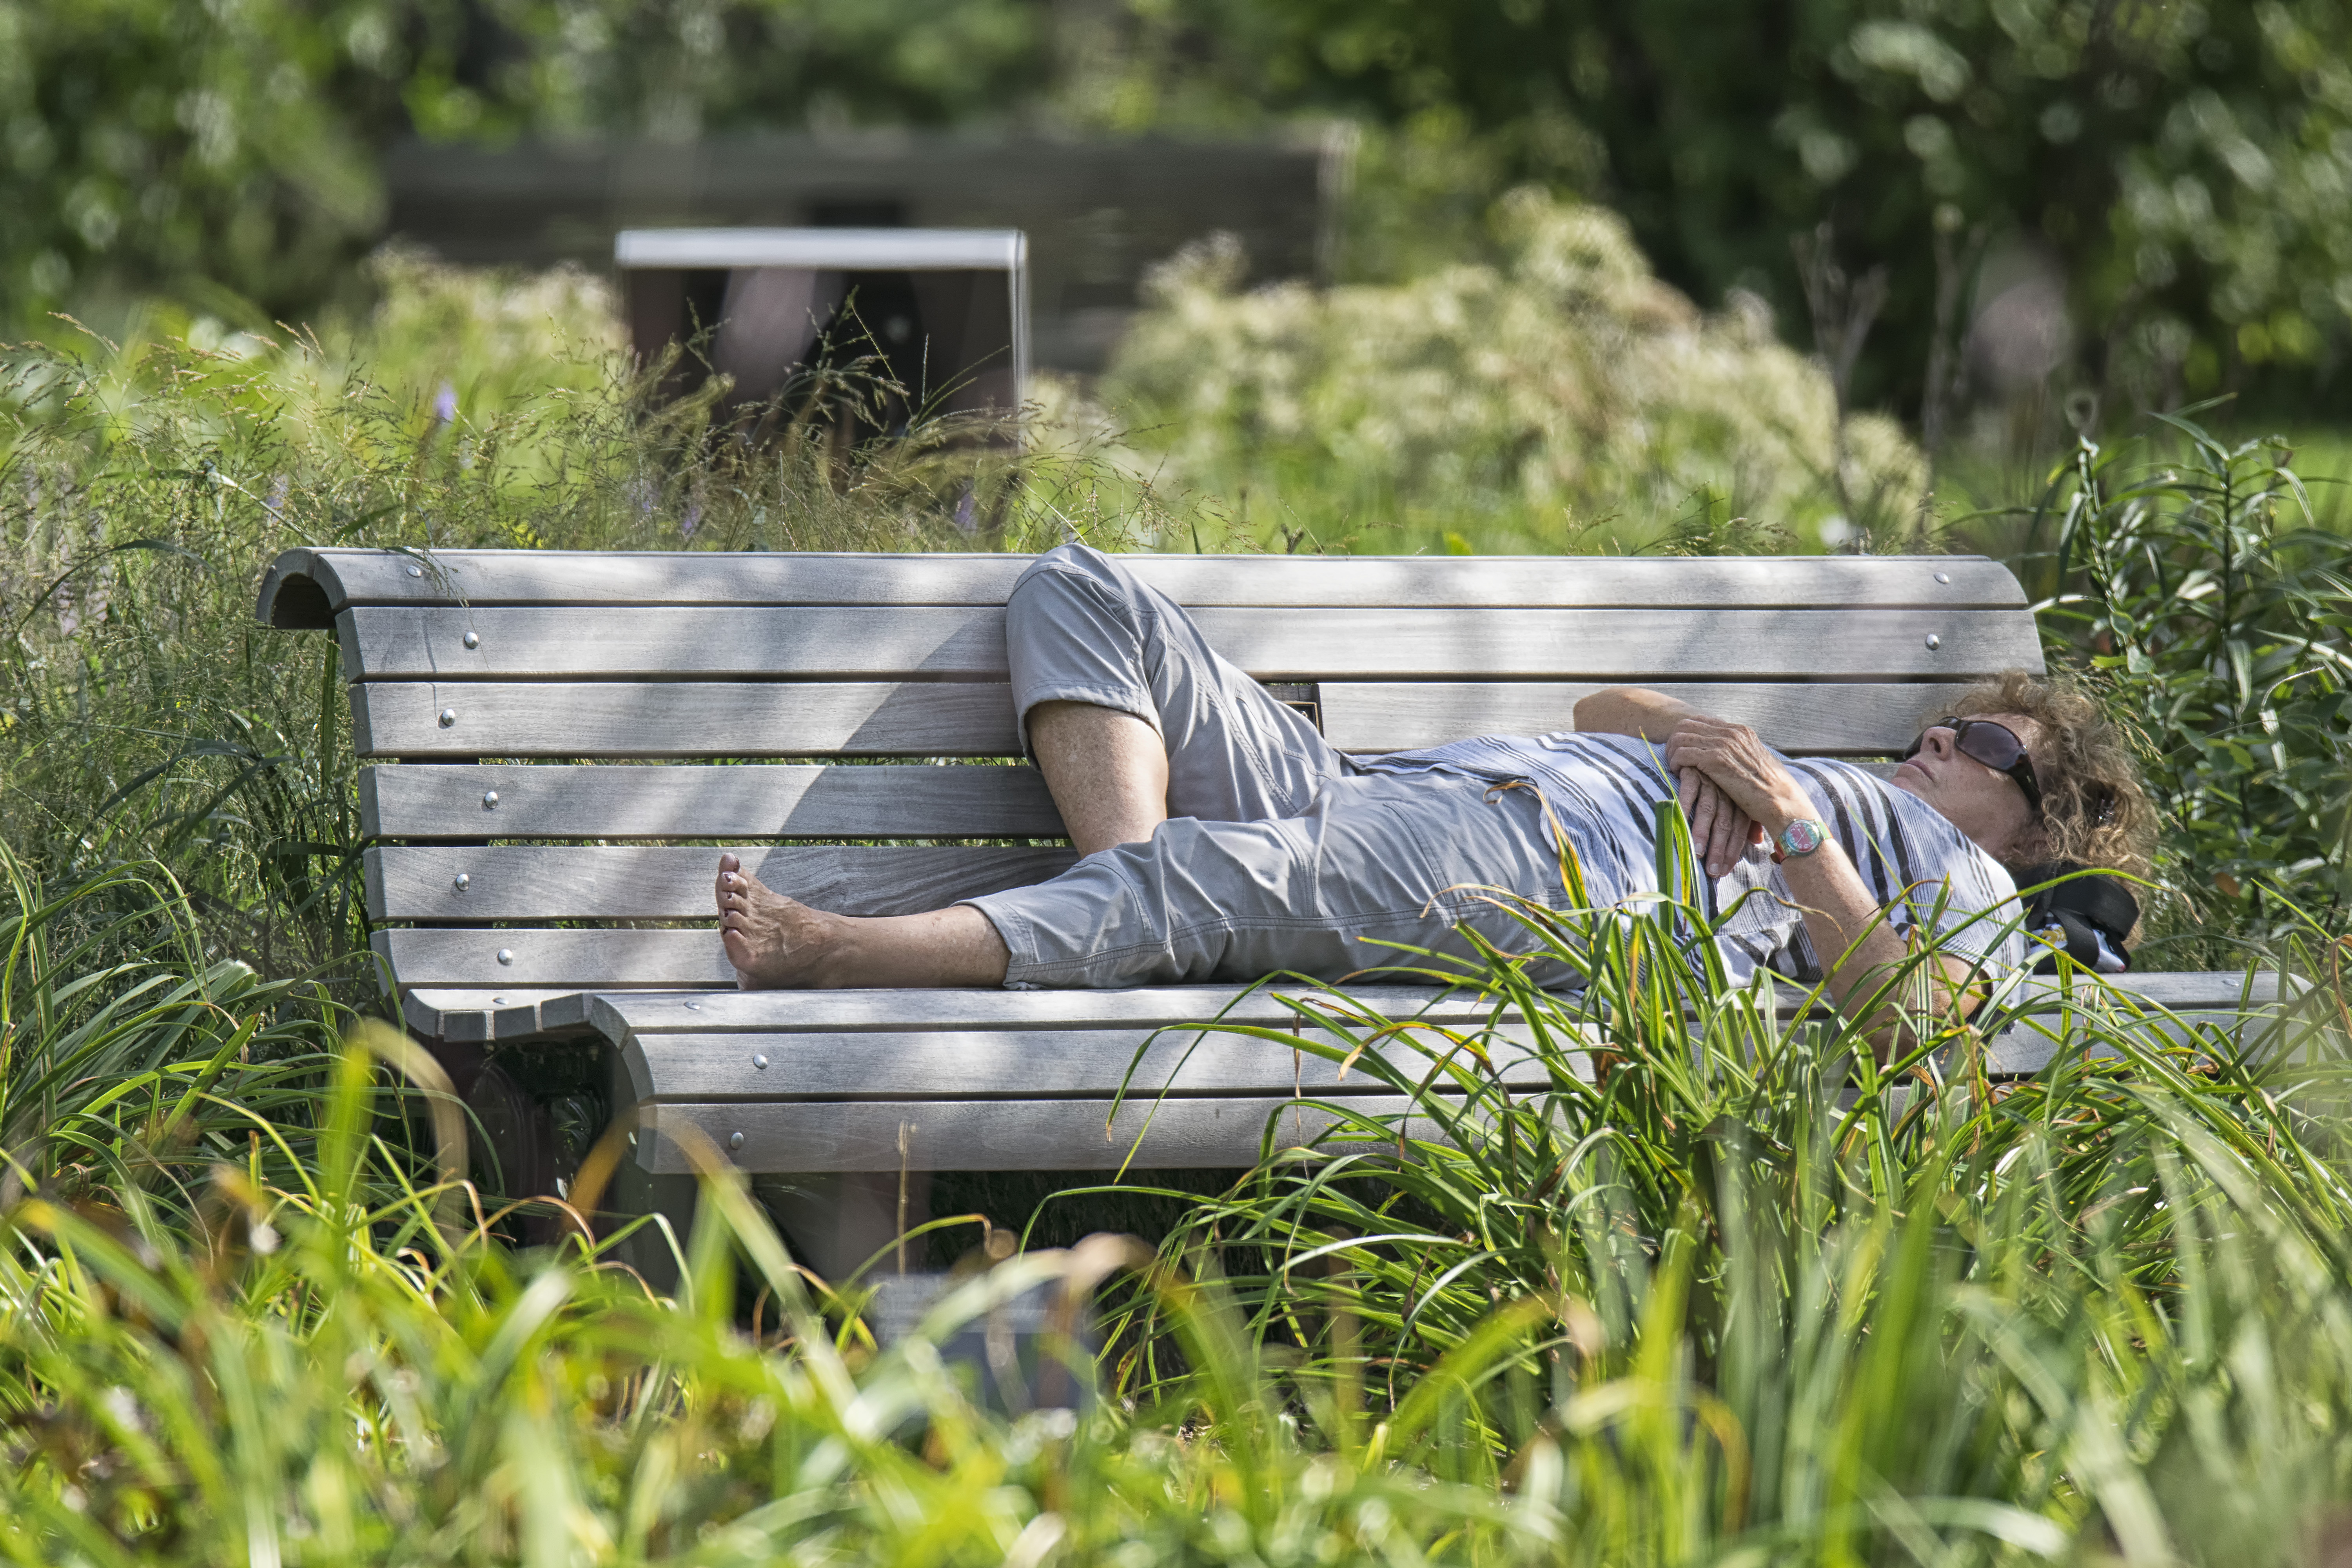
grass, wood, lawn, city, green, autumn, backyard, furniture, agriculture, garden, de, of, canada, quebec, montreal, yard, ville